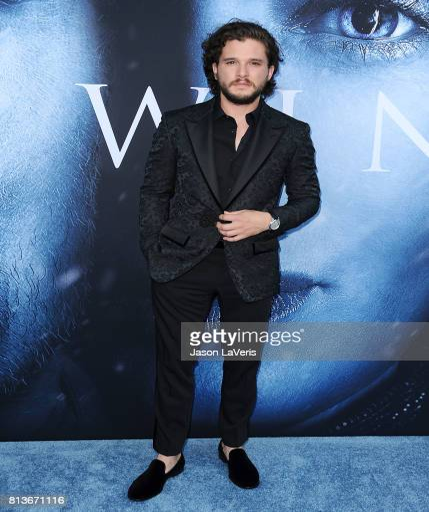
actor attends the season premiere